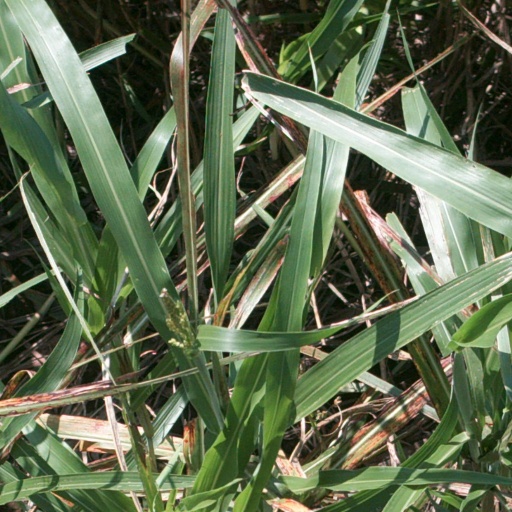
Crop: sorghum